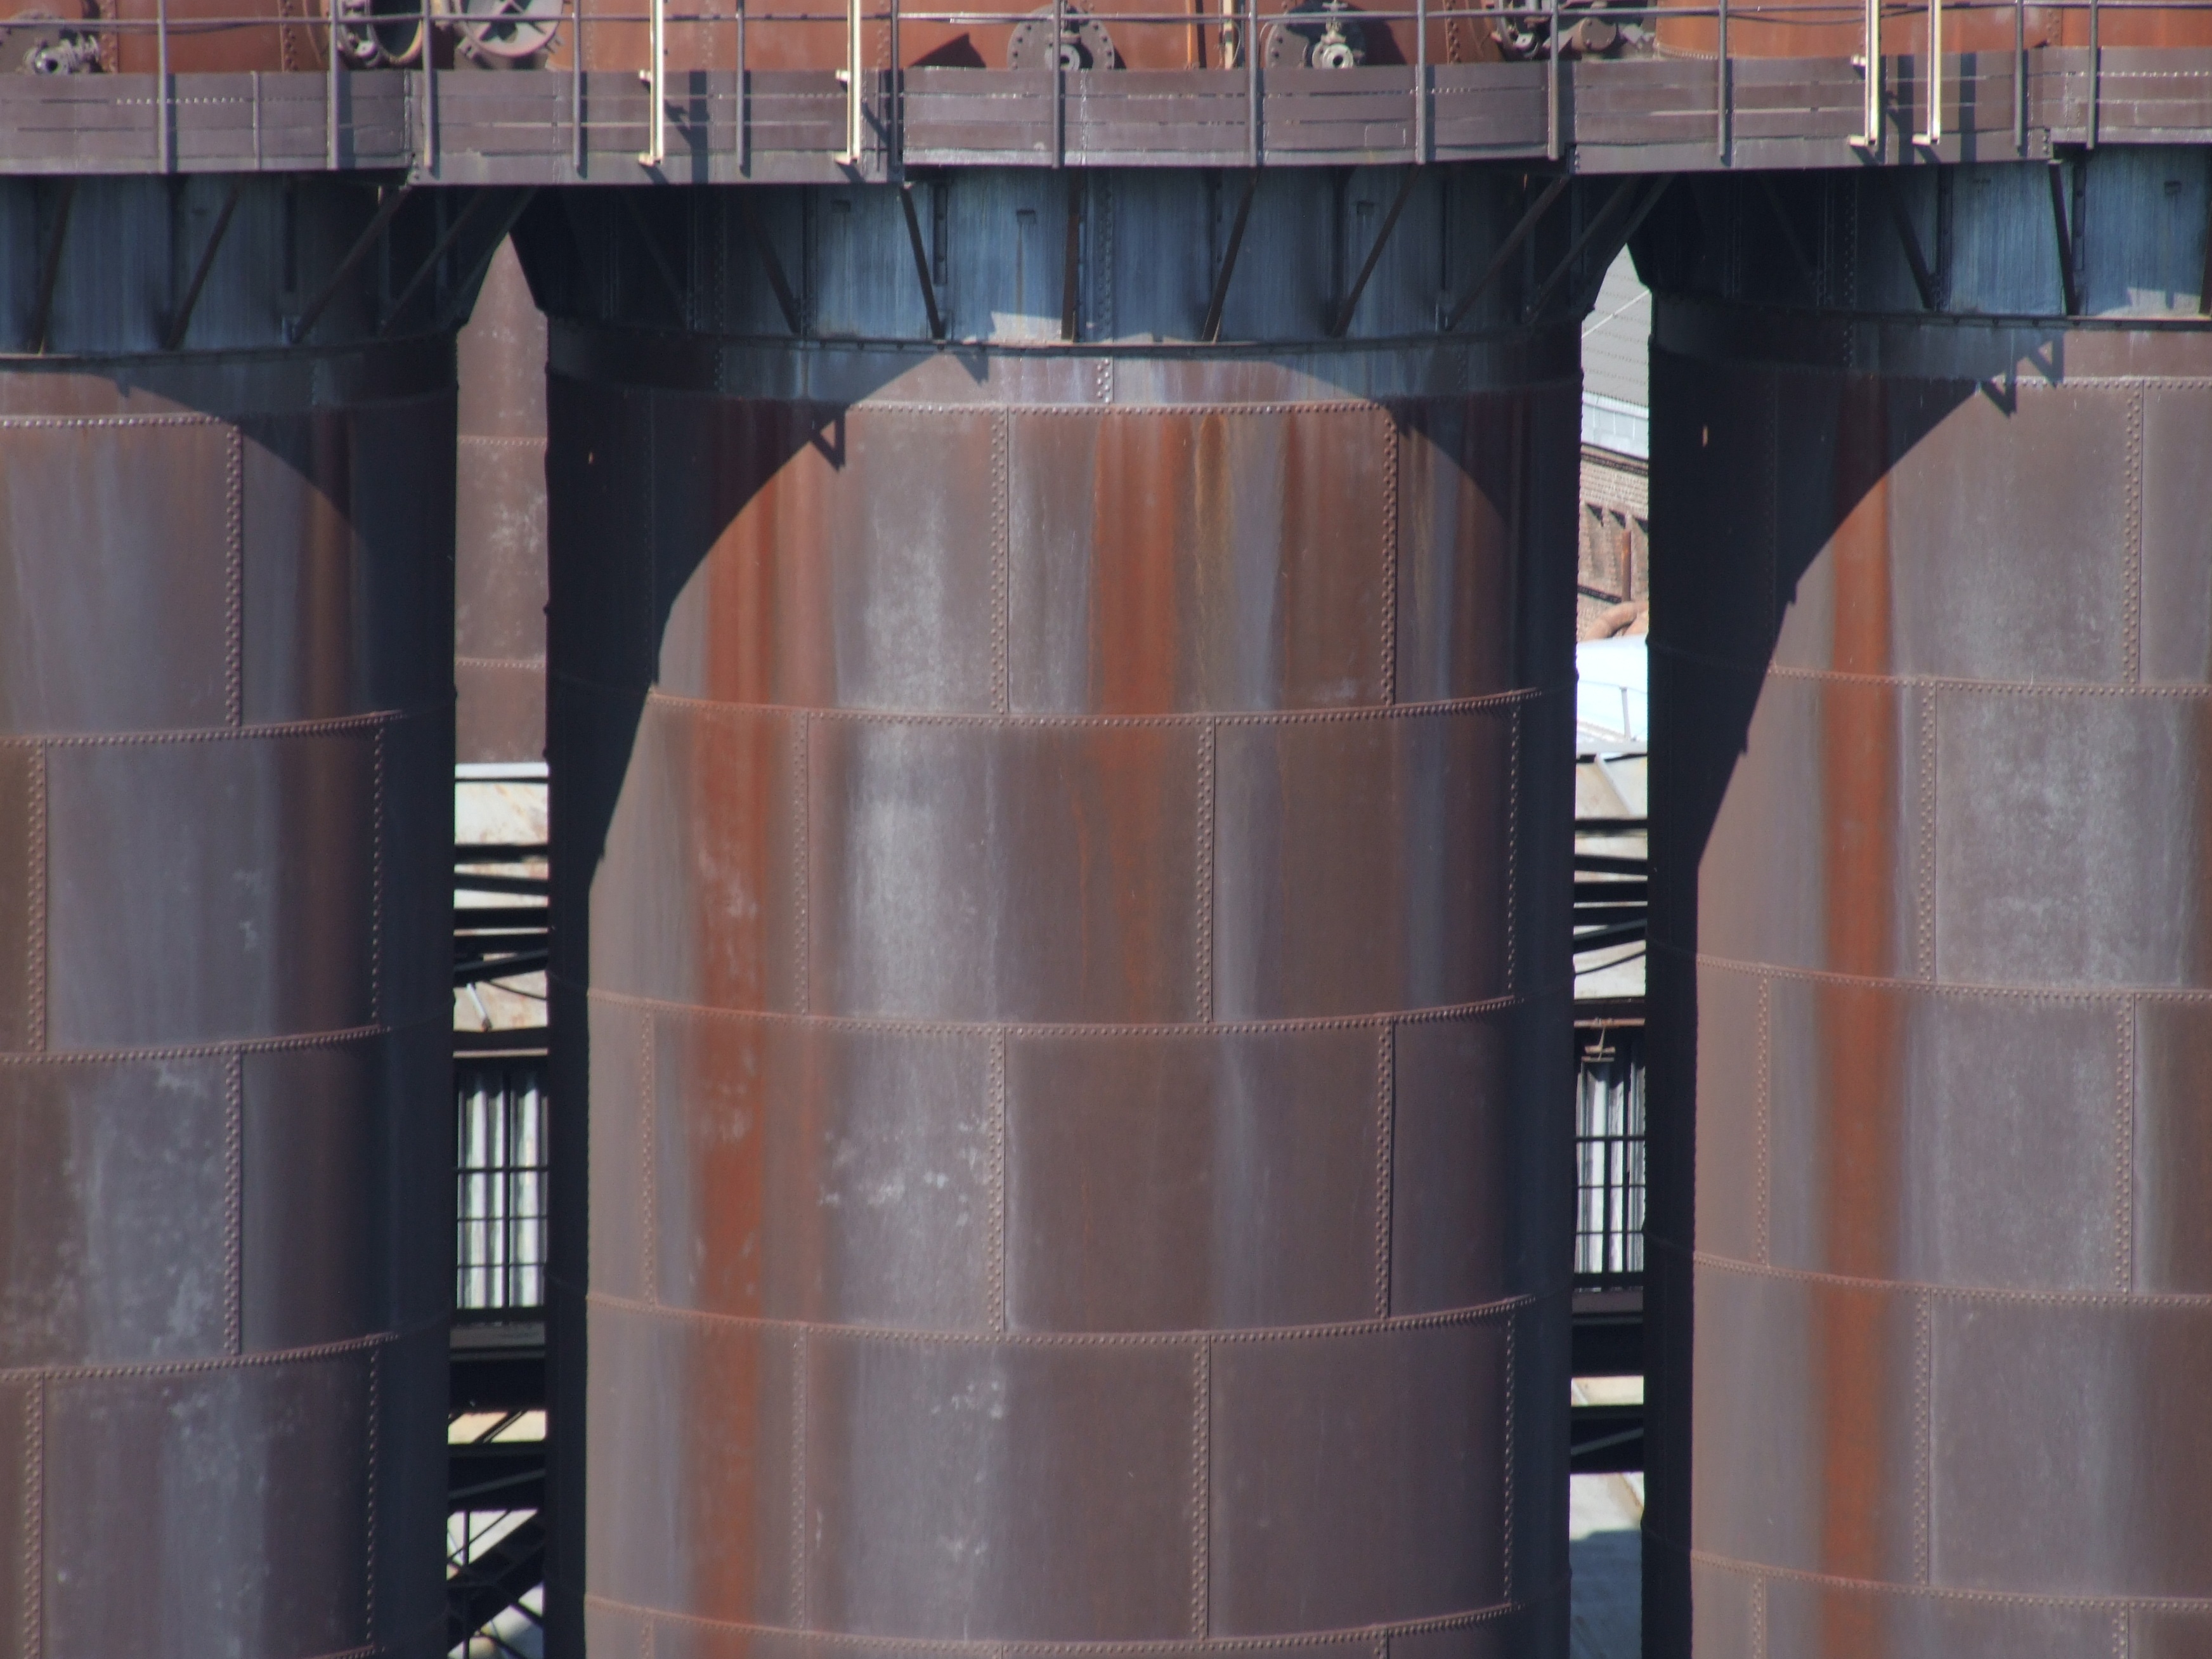
structure, column, metal, industry, interior design, silo, silos, iron, stainless, blast furnace, man made object, storage tank